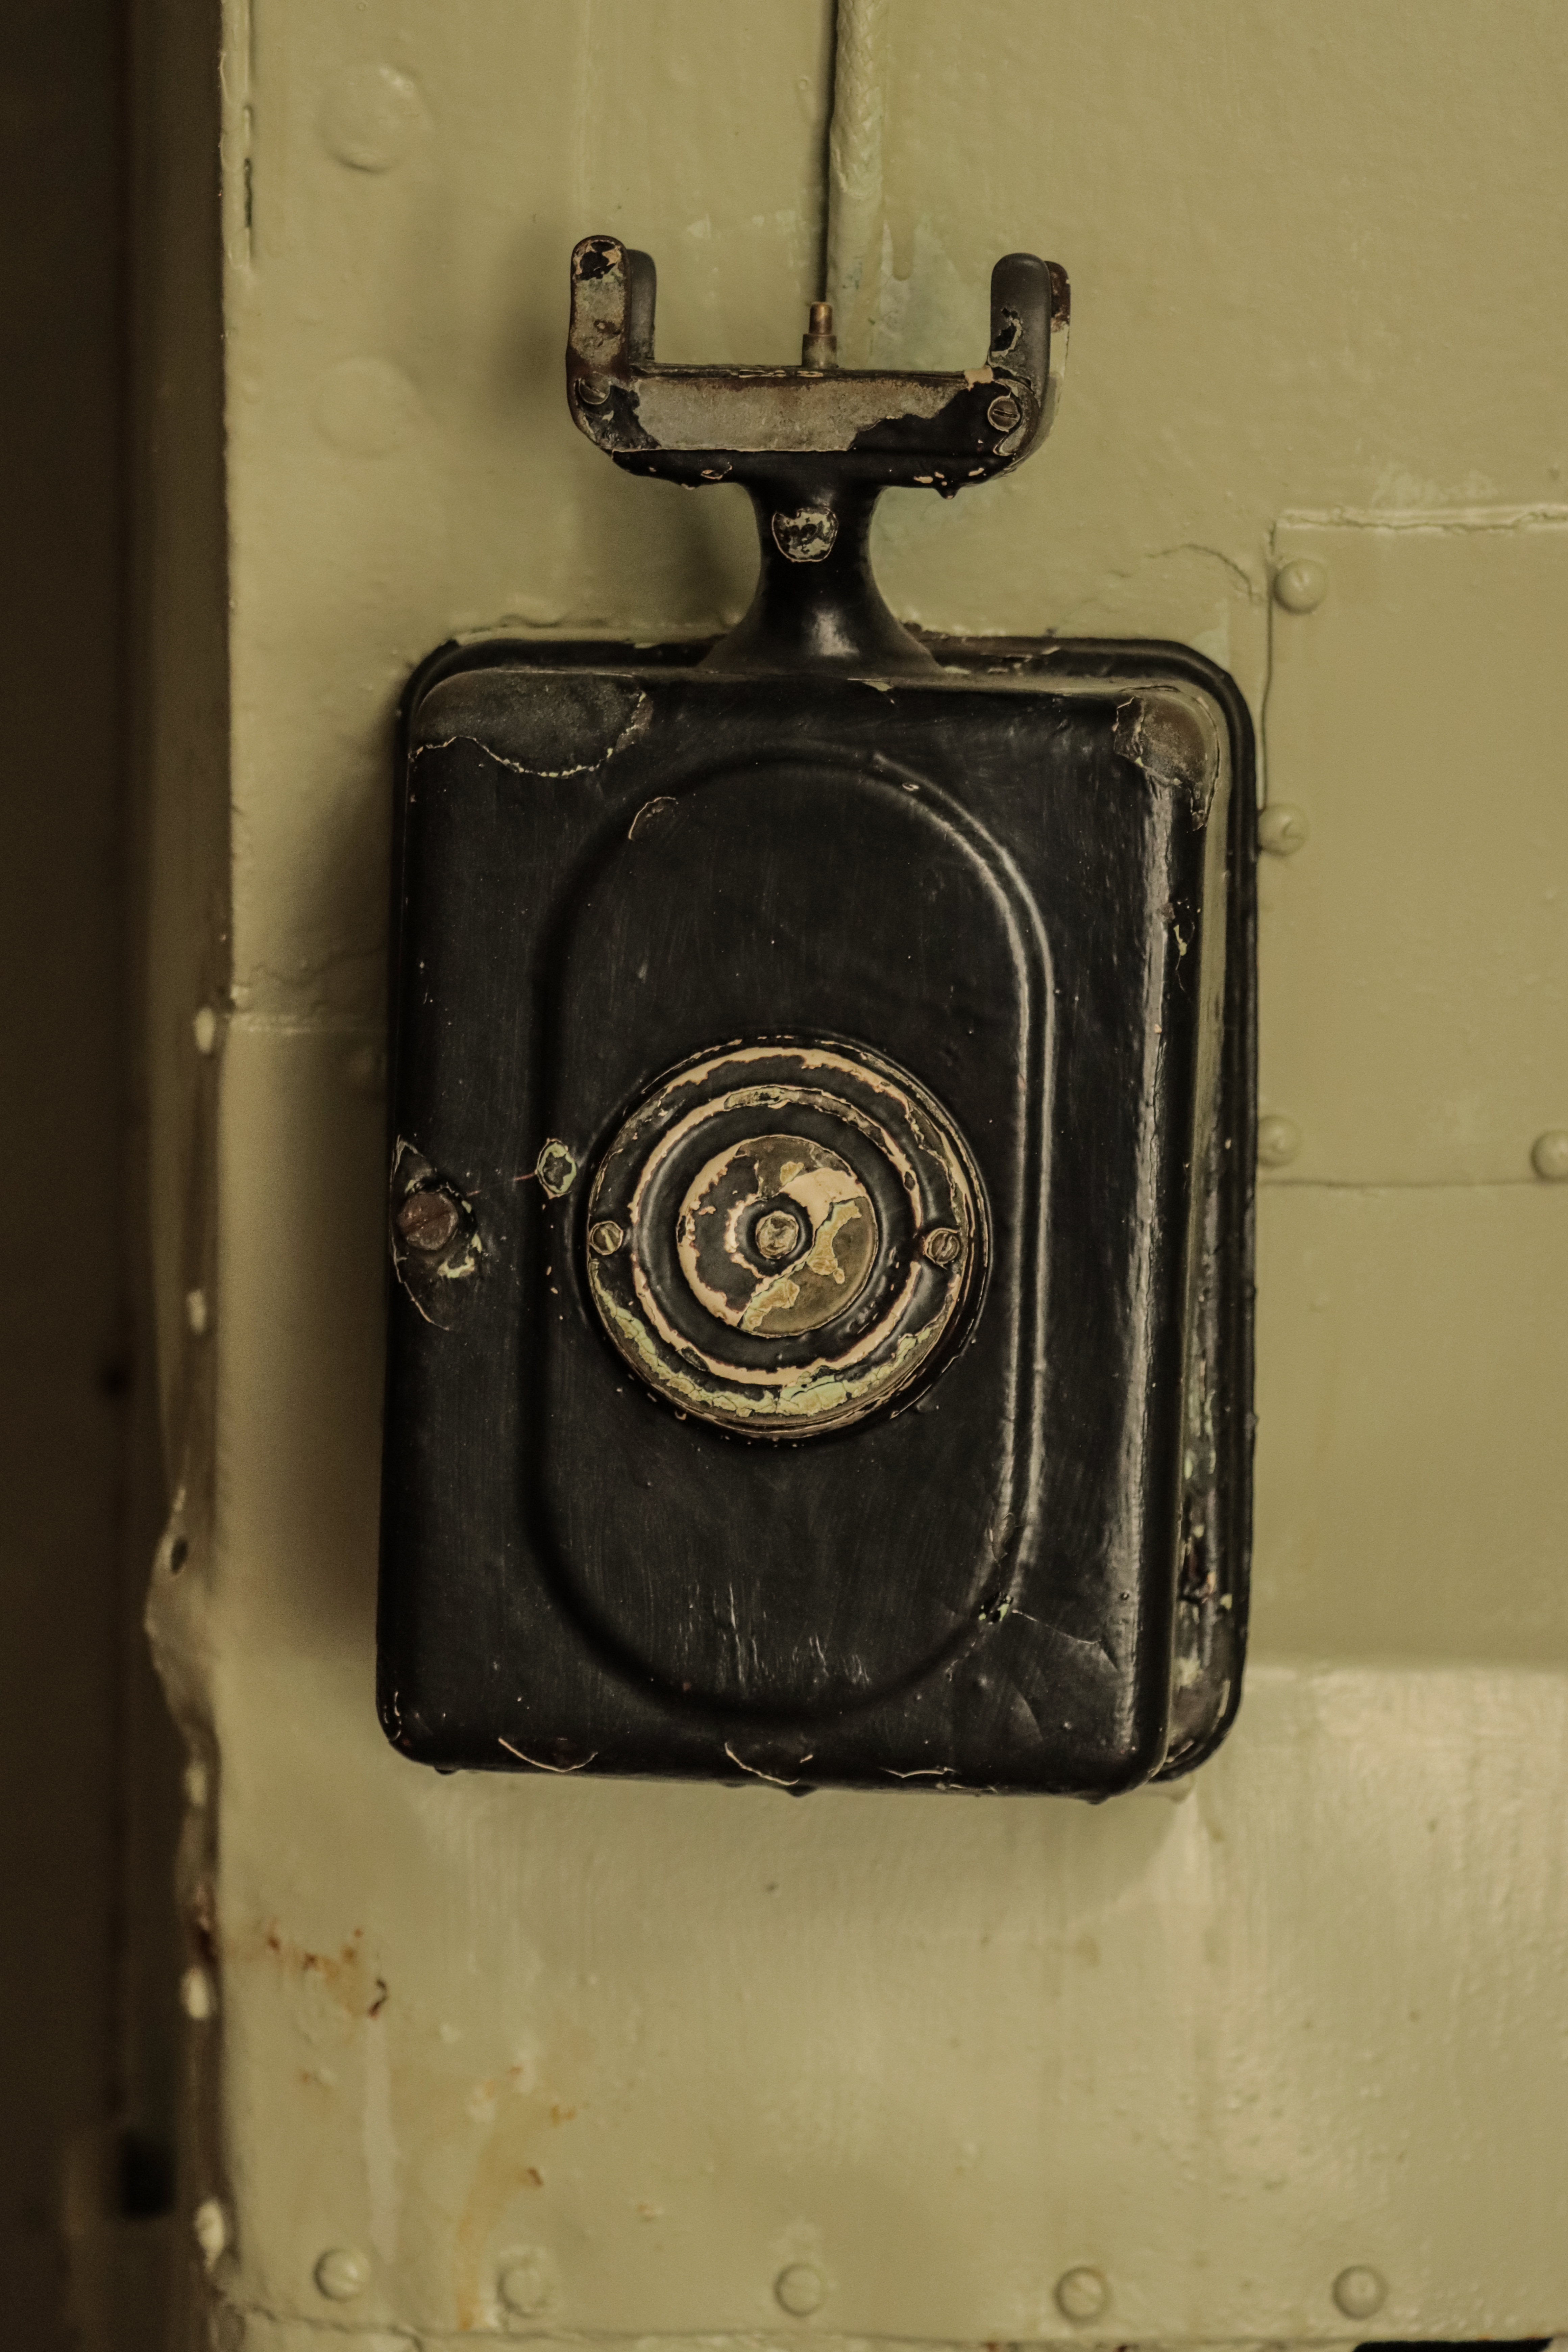
boat, ship, battleship, houston, telephone, telephony, corded phone, gas, household hardware, metal, handle, fashion accessory, rectangle, antique, font, machine, still life photography, circle, still life, wood, visual arts